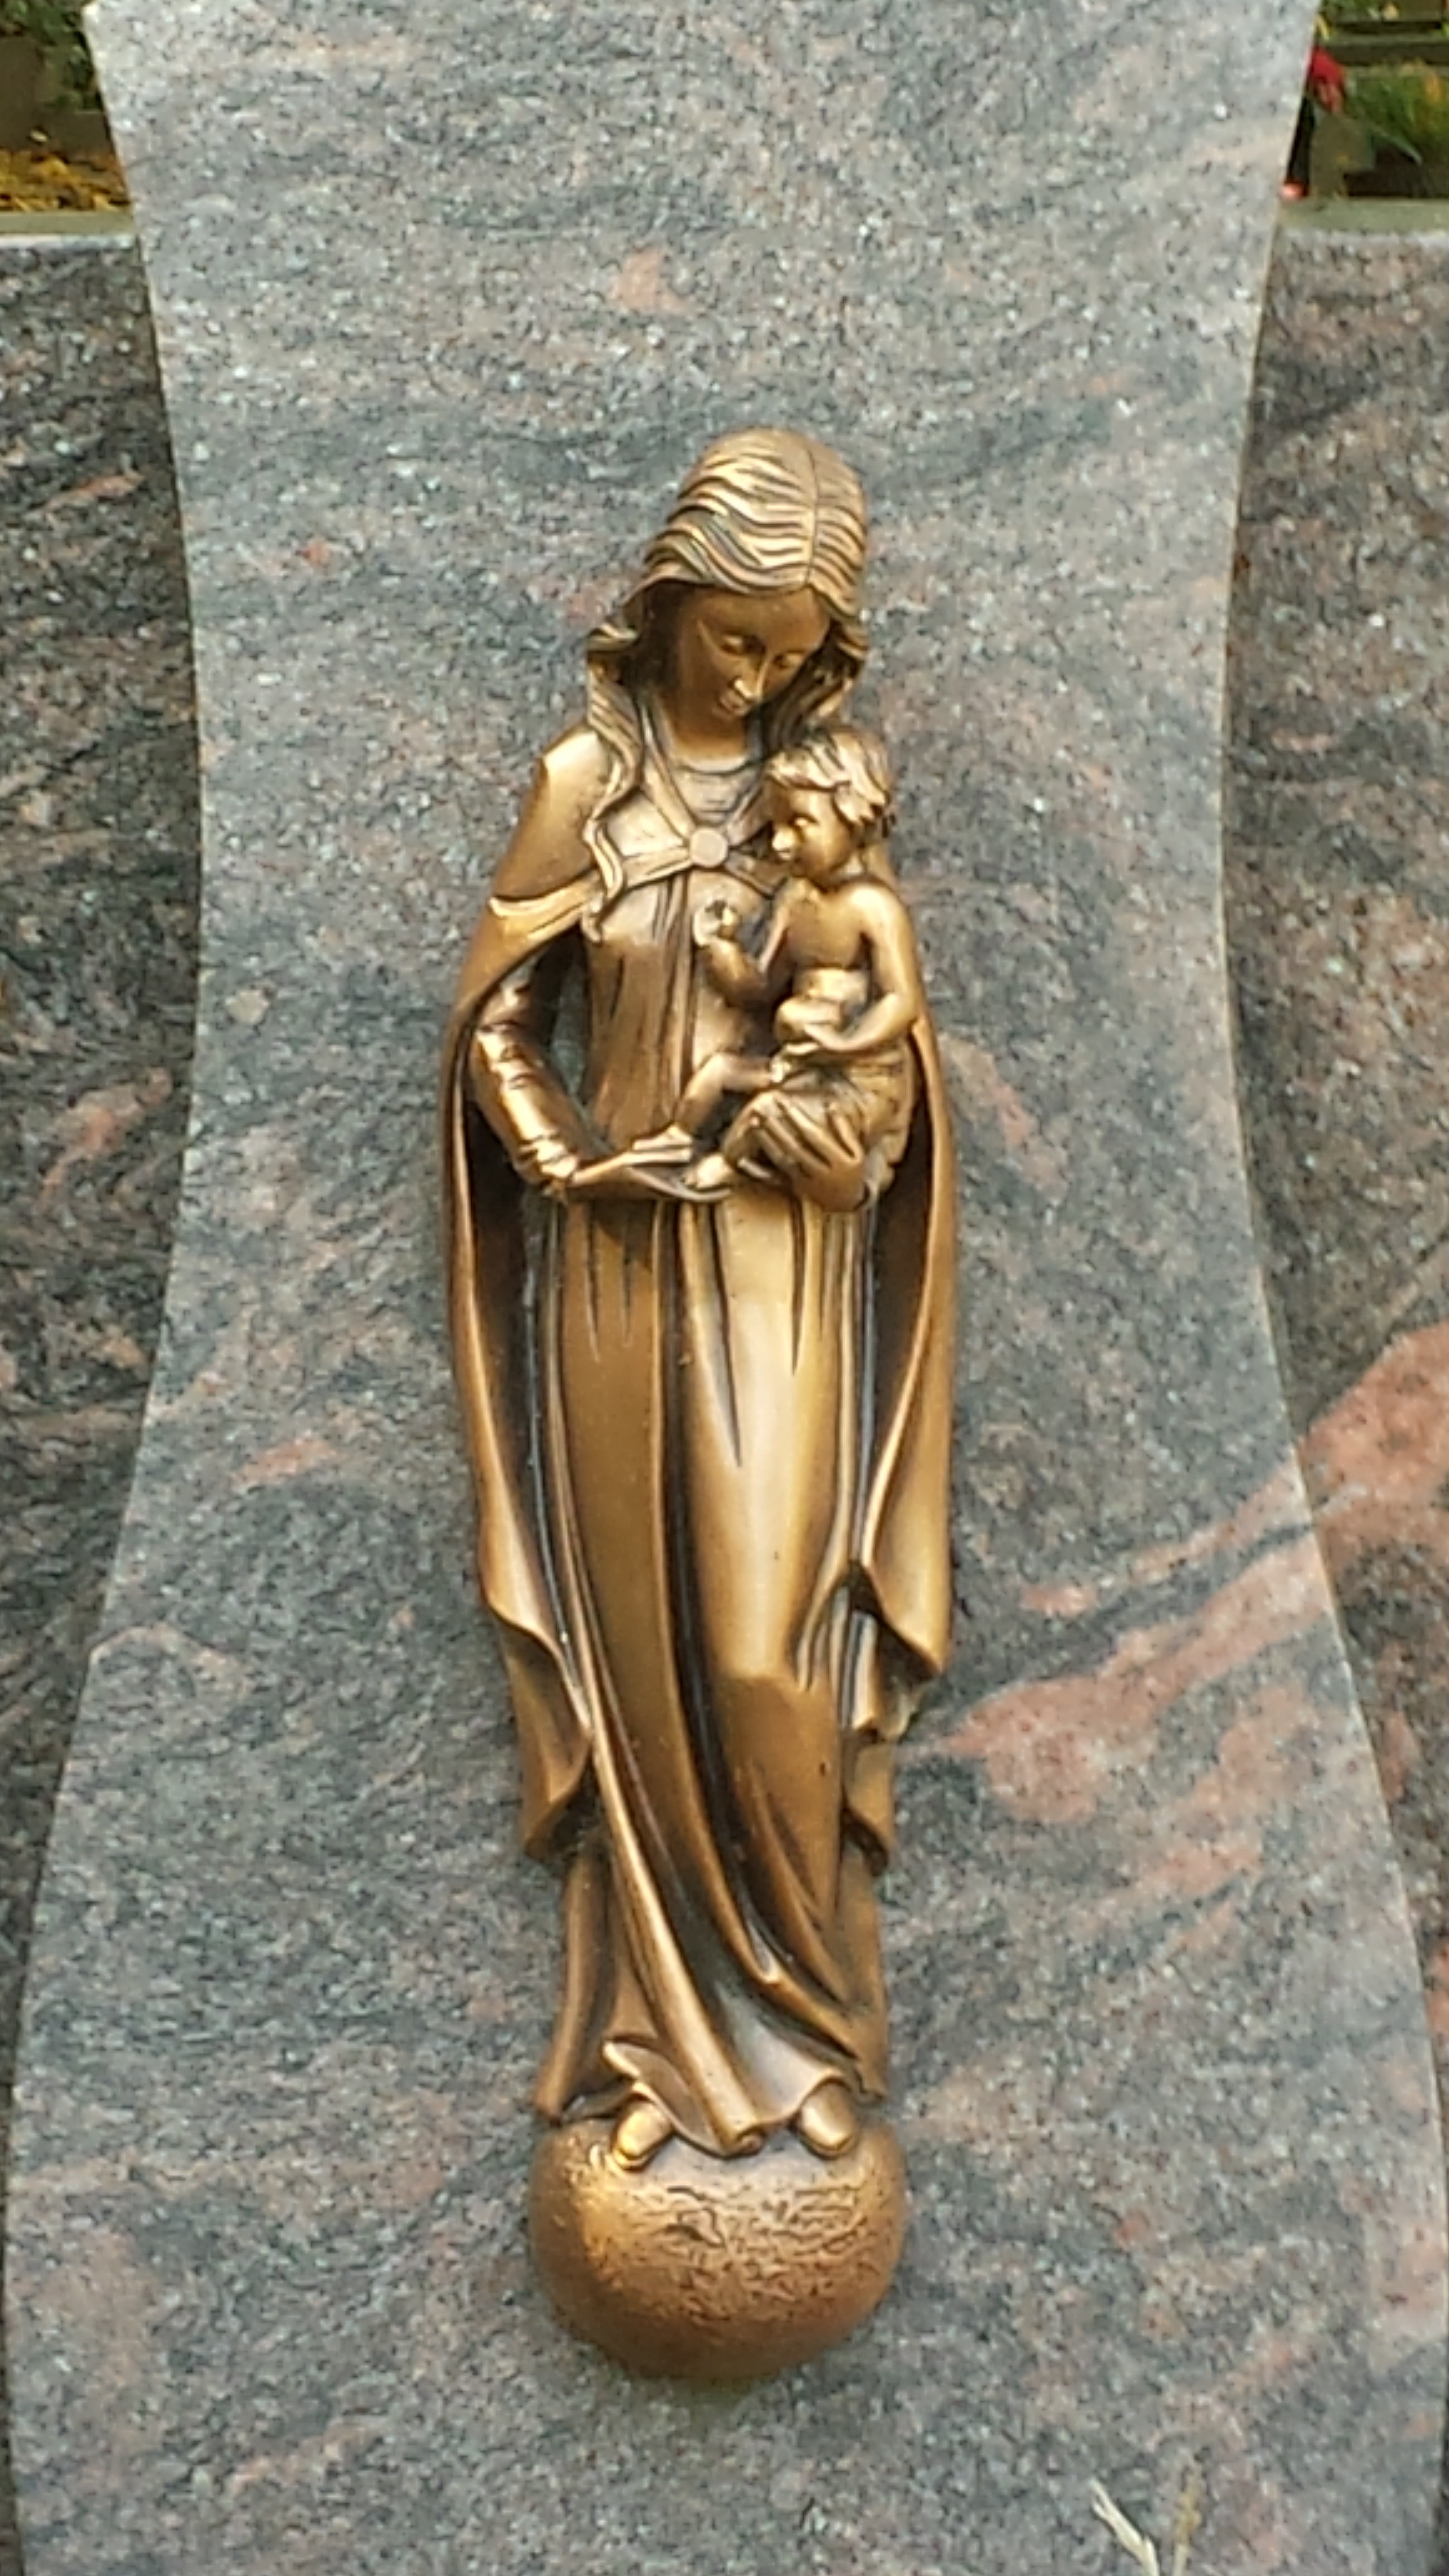
wood, monument, statue, metal, religion, child, church, cemetery, christian, material, bible, sculpture, christ, art, gold, temple, faith, maria, jesus, christianity, bronze, carving, believe, jesus christ, madonna, mother of god, holy maria, stone carving, ancient history, son of god